Conservatoire botanique national méditerranéen de Porquerolles

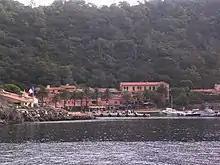
Conservatoire botanique national méditerranéen de Porquerolles

The Conservatoire botanique national méditerranéen de Porquerolles (180 hectares) is a national conservatory and botanical garden located within the "Parc National de Port-Cros" on Porquerolles in the Îles d'Hyères, Var, Provence-Alpes-Côte d'Azur, France.